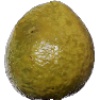
Label: Guava 1